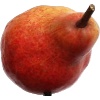
Label: red_pear